Eleanor Greatorex

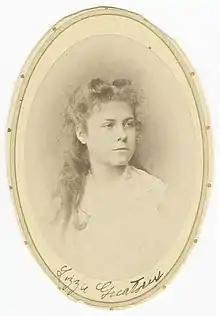
Eleanor Greatorex, c.1874, albumen print, Department of Image Collections, National Gallery of Art Library, Washington, DC

She painted primarily flowers and figurative works. Greatorex attended the National Academy of Design from 1869 until 1870. She was a member of the New York Etching Club. She studied under Carolus-Duran and Jean-Jacques Henner, while in Paris in 1879.